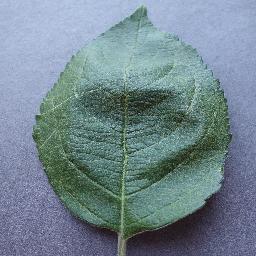
Label: Apple___healthy